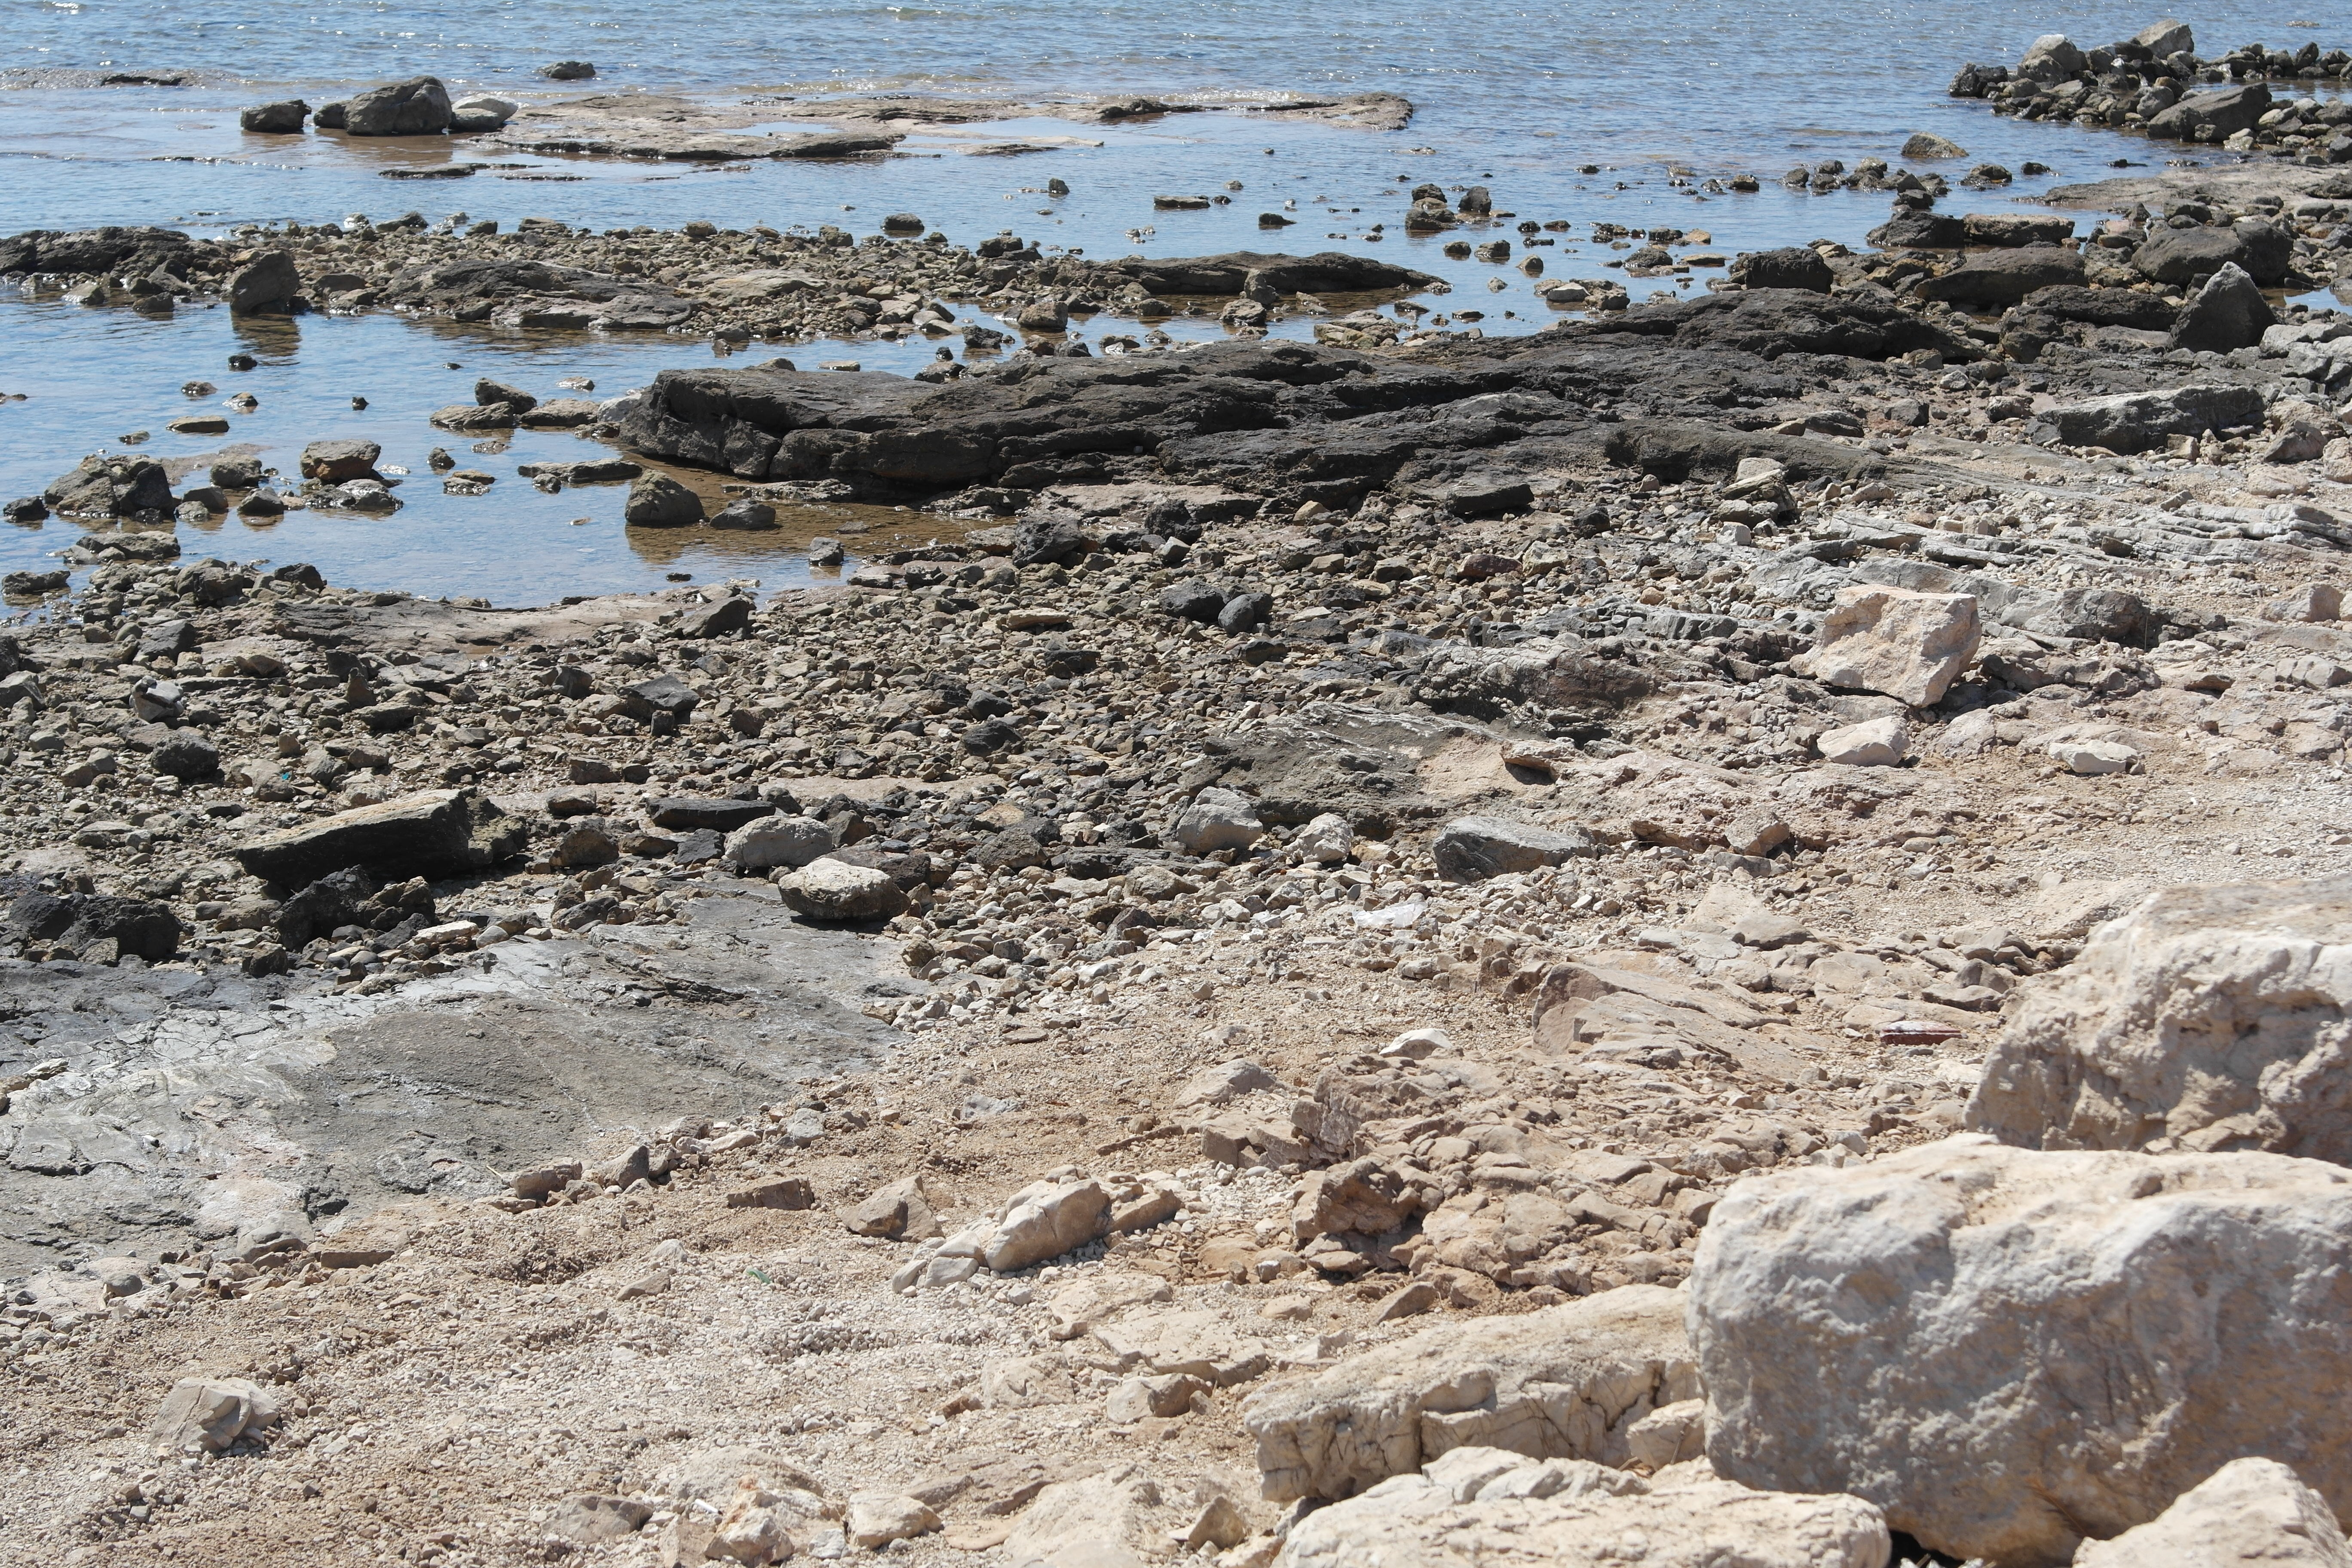
sea, coast, shore, trip, geology, holidays, wadi, stone beach, mudflat, geological phenomenon